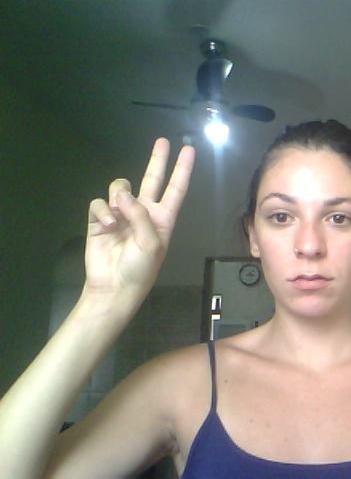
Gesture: peace